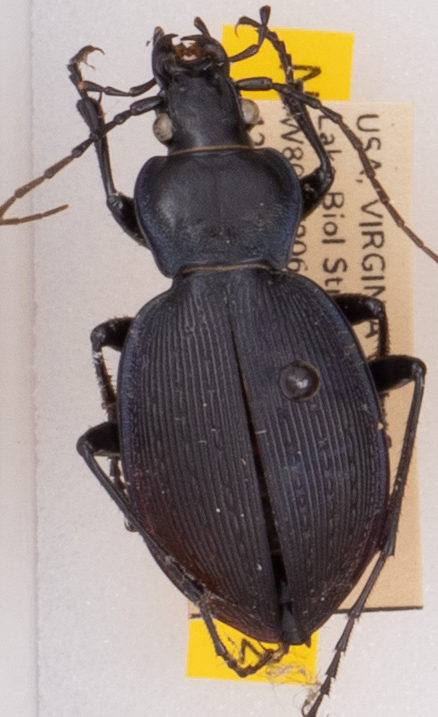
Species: Carabus goryi
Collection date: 2022-07-12
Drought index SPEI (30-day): -0.348
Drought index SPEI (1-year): -0.9
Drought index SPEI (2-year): -0.39